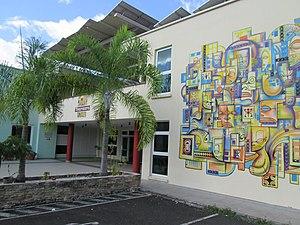
hall d'entrée de l'ISEPP
L’Institut Supérieur de l’Enseignement Privé de Polynésie Française est un institut universitaire associé à l’Université Catholique de l’Ouest, située à Angers.